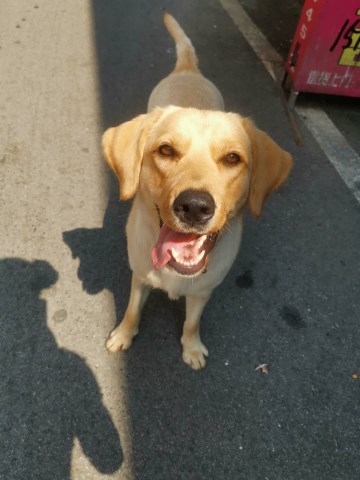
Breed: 3580-n000122-Labrador_retriever